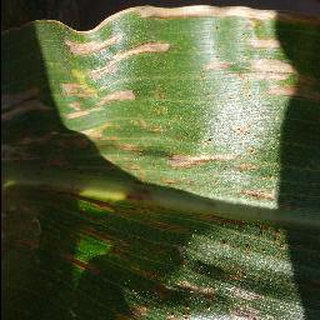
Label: corn_cercospora_leaf_spot